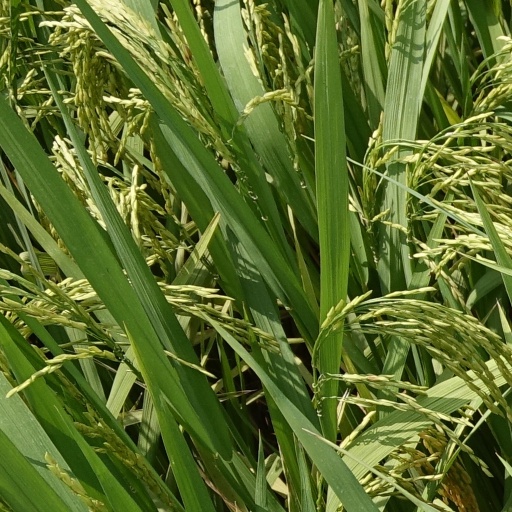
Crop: rice